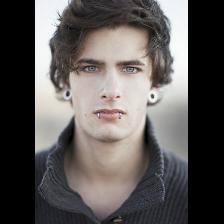
Label: Human